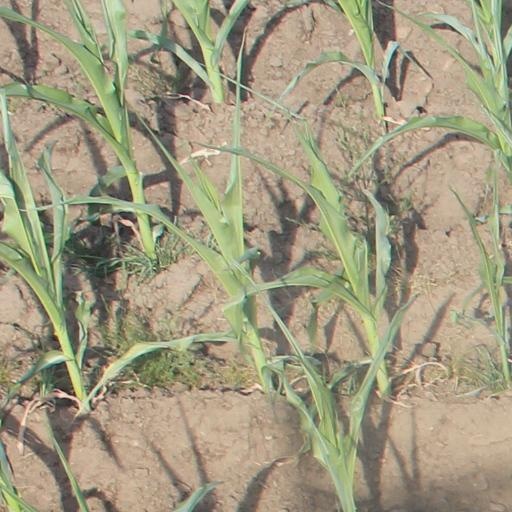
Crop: maize; corn